Carla Hall

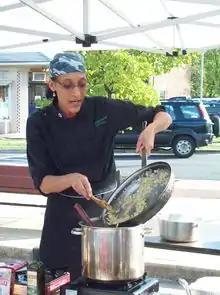
Hall in 2009

She appeared in the and seasons of "Top Chef", Bravo's cooking competition show. She was a co-host on "The Chew", a one-hour talk show centered on food from all angles, which premiered on ABC in September 2011.